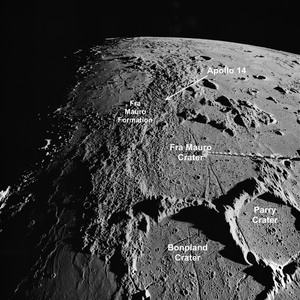
Site d’atterrissage d'Apollo 14
Apollo 14 est la huitième mission habitée du programme Apollo, et la troisième à se poser sur la Lune. Il s'agit de la première mission dont le but principal est scientifique, et dont le lieu d'atterrisage ait été sélectionné non en fonction de contraintes techniques, mais pour son intérêt géologique. Le module lunaire se posa dans la formation géologique Fra Mauro, qui était la destination originelle de la mission Apollo 13 avortée.
Fra Mauro est un cratère d'impact lunaire situé sur la face visible de la Lune. Il se trouve au nord-est de la Mare Cognitum et au sud-est de la Mare Insularum. Le cratère Fra Mauro est rattaché sur son flanc occidental à la formation géologique Fra Mauro qui est un massif montagneux sur lequel était prévu la destination originelle de la mission Apollo 13 qui n'a pu aboutir. C'est le module lunaire Apollo 14 qui se posa dans ce lieu en 1971. Au nord se trouvent le cratère Darney et au sud les cratères Bonpland et Parry. Son contour est largement érodé notamment au nord et à l'est. Son bord sud est mitoyen avec les cratères Bonpland et Parry. Le plancher intérieur du cratère est constitué de lave basaltique.
La formation géologique Fra Mauro est un massif montagneux qui s'étire juste à l'ouest du grand cratère Fra Mauro qui lui a donné son nom et à l'est de la Mare Imbrium. Le bassin Imbrium est entouré d'une région tapissée d'éjectas, sur environ 800 km de distance, formant les plaines imbriennes de la formation Fra Mauro étudiée géologiquement par la mission Apollo 14.